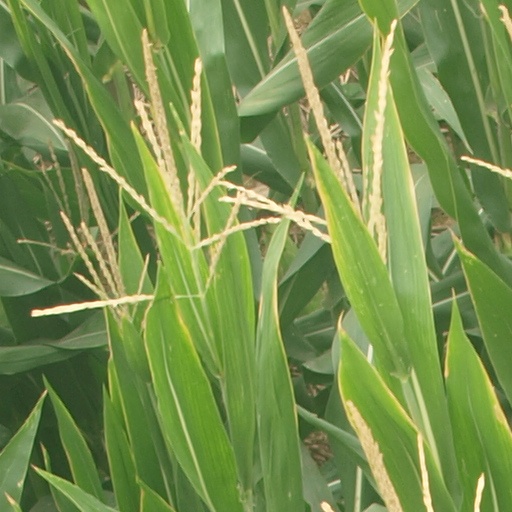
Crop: maize; corn